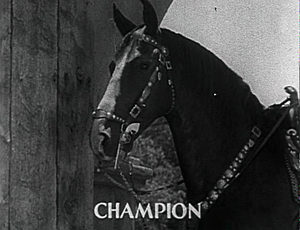
Oh, Susanna! est un western américain réalisé par Joseph Kane sorti en 1936. Le titre vient de la chanson Oh! Susanna qui est interprétée plusieurs fois dans le film.
Gene Autry, est un cow-boy chantant d'Hollywood. Son œuvre enregistrée s'étend de 1929 aux années 1960 et comprend, à côté de morceaux aujourd'hui bien désuets, nombre de belles réussites. Ses premières œuvres abondent en blues à la façon de son idole Jimmie Rodgers et ont en partie été rééditées sur Gene Autry : The Blues Singer. Le titre Rudolph the Red-Nosed Reindeer s'est classé à la première place des ventes de disques aux États-Unis en janvier 1950.